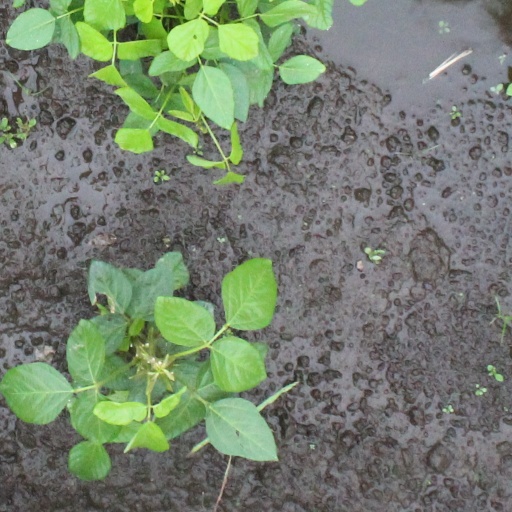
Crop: soybean